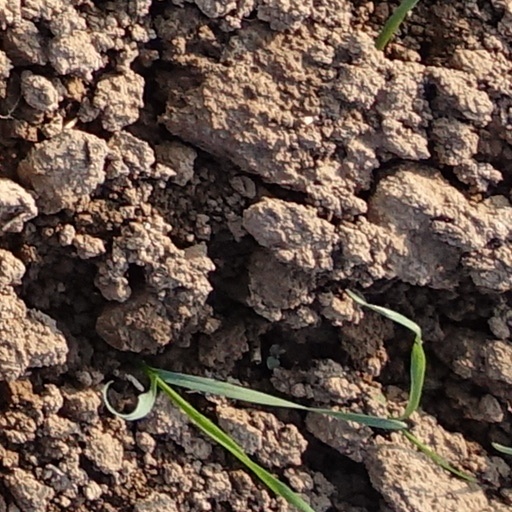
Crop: wheat